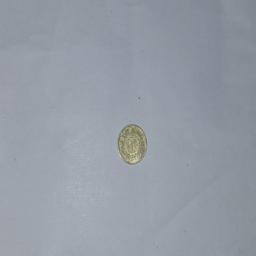
Label: 5_Old_Back